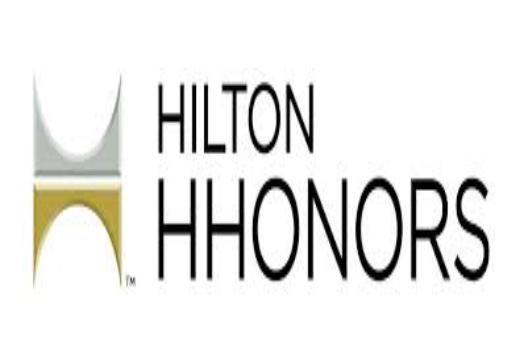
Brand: Hilton Worldwide-2
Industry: Others